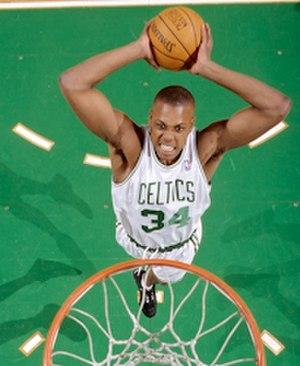
Les Celtics de Boston est une franchise de basket-ball de la NBA basée à Boston dans l'État du Massachusetts aux États-Unis. Fondé le 6 juin 1946, le club évolue trois saisons dans la Basketball Association of America qui devient en 1949 la National Basketball Association. Les Celtics de Boston sont la plus ancienne franchise de NBA, qui de plus n'a changé ni de nom, ni de localisation depuis sa création.
Cette page présente la liste des transferts et mouvements de personnels de la NBA durant la saison 2017-2018.
La rivalité entre les Celtics de Boston et les Lakers de Los Angeles est la rivalité la plus intense du XXᵉ siècle de la National Basketball Association. Dans les années 1980, elle est à son apogée lorsque Magic Johnson et Larry Bird s'affrontent lors de trois séries en finales. La rivalité est moins forte après le retrait des deux stars. Après 21 ans de rencontres sans finale, les Celtics et les Lakers se retrouvent opposés en finales NBA en 2008, titre finalement remporté par les Celtics. Deux saisons plus tard, en 2010, Los Angeles prend sa revanche en dominant Boston lors d'un septième match décisif.